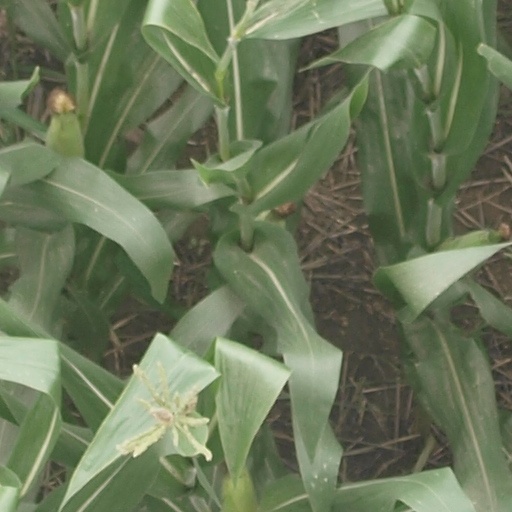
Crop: maize; corn